Torpedo bomber

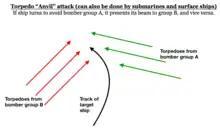
"Anvil" torpedo attack

Action continued in the Pacific, where the last notable torpedo bomber attack took place on 7 April 1945. Avengers from "Yorktown" were searching between Okinawa and Honshu for the Japanese battleship "Yamato", which was escorted by cruisers and destroyers. Her mission was to run aground on Okinawa to provide floating heavy artillery for the defending troops in the expected Allied seaborne invasion. Her guns could have created havoc among frail landing craft. "Yamato" and her sister the "Musashi" were the largest, most powerful battleships in the world. The squadron led by Lieutenant Tom Stetson found the cruiser, which was the prime target, already sinking, so six planes were detached to attack the "Yamato" instead. One in which Frederick E. Wicklund was the tail gunner and radar/radio operator became detached from the formation whilst climbing in heavy cloud cover. The pilot, Lieutenant Grady Jean, asked each crewman in turn if they wished to make a solo attack, which was likely to prove suicidal. The crew referred the decision to the skipper, who deftly dodged anti-aircraft fire and 18-inch shell splashes from the "Yamato"s big guns to release their torpedo. Wicklund had recalled from a briefing that the "Yamato" had torpedo blisters to a depth of , so he crawled back in the fuselage to reset the torpedo's running depth from the preset for the cruiser to . He later explained that he heard no command to do this and doubted whether the other five planes had done so. In their case, their torpedoes would have exploded harmlessly against the blisters. A crewman photographed the explosion, in which debris rose to their altitude of . Possibly a torpedo had hit the fuel storage. The "Yamato" rolled over and sank, with the loss of 90 percent of the crew. The "Yorktown" lost ten planes and twelve aircrew. All pilots involved in the attack were awarded the Navy Medal and every crewman the Distinguished Flying Cross.